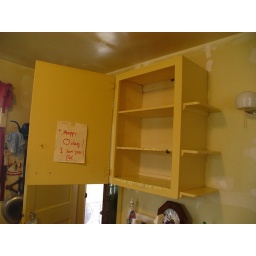
Left upper cabinet by the sink has had all the contents removed. Ready to come down.